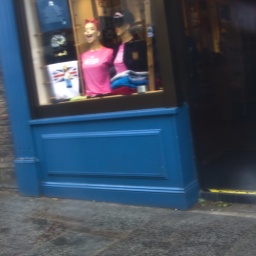
singing in the rain - these rainy days (the light blue plastic bag filter)